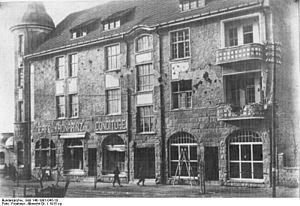
Une proposition de fusion est en cours entre Siège de Tsingtao et Prise de Ts'ing-tao.